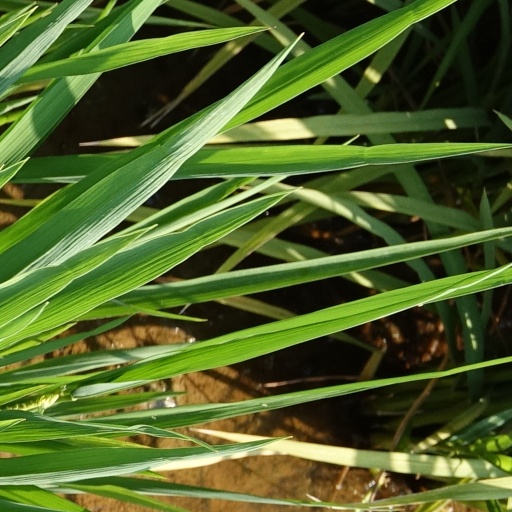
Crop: rice